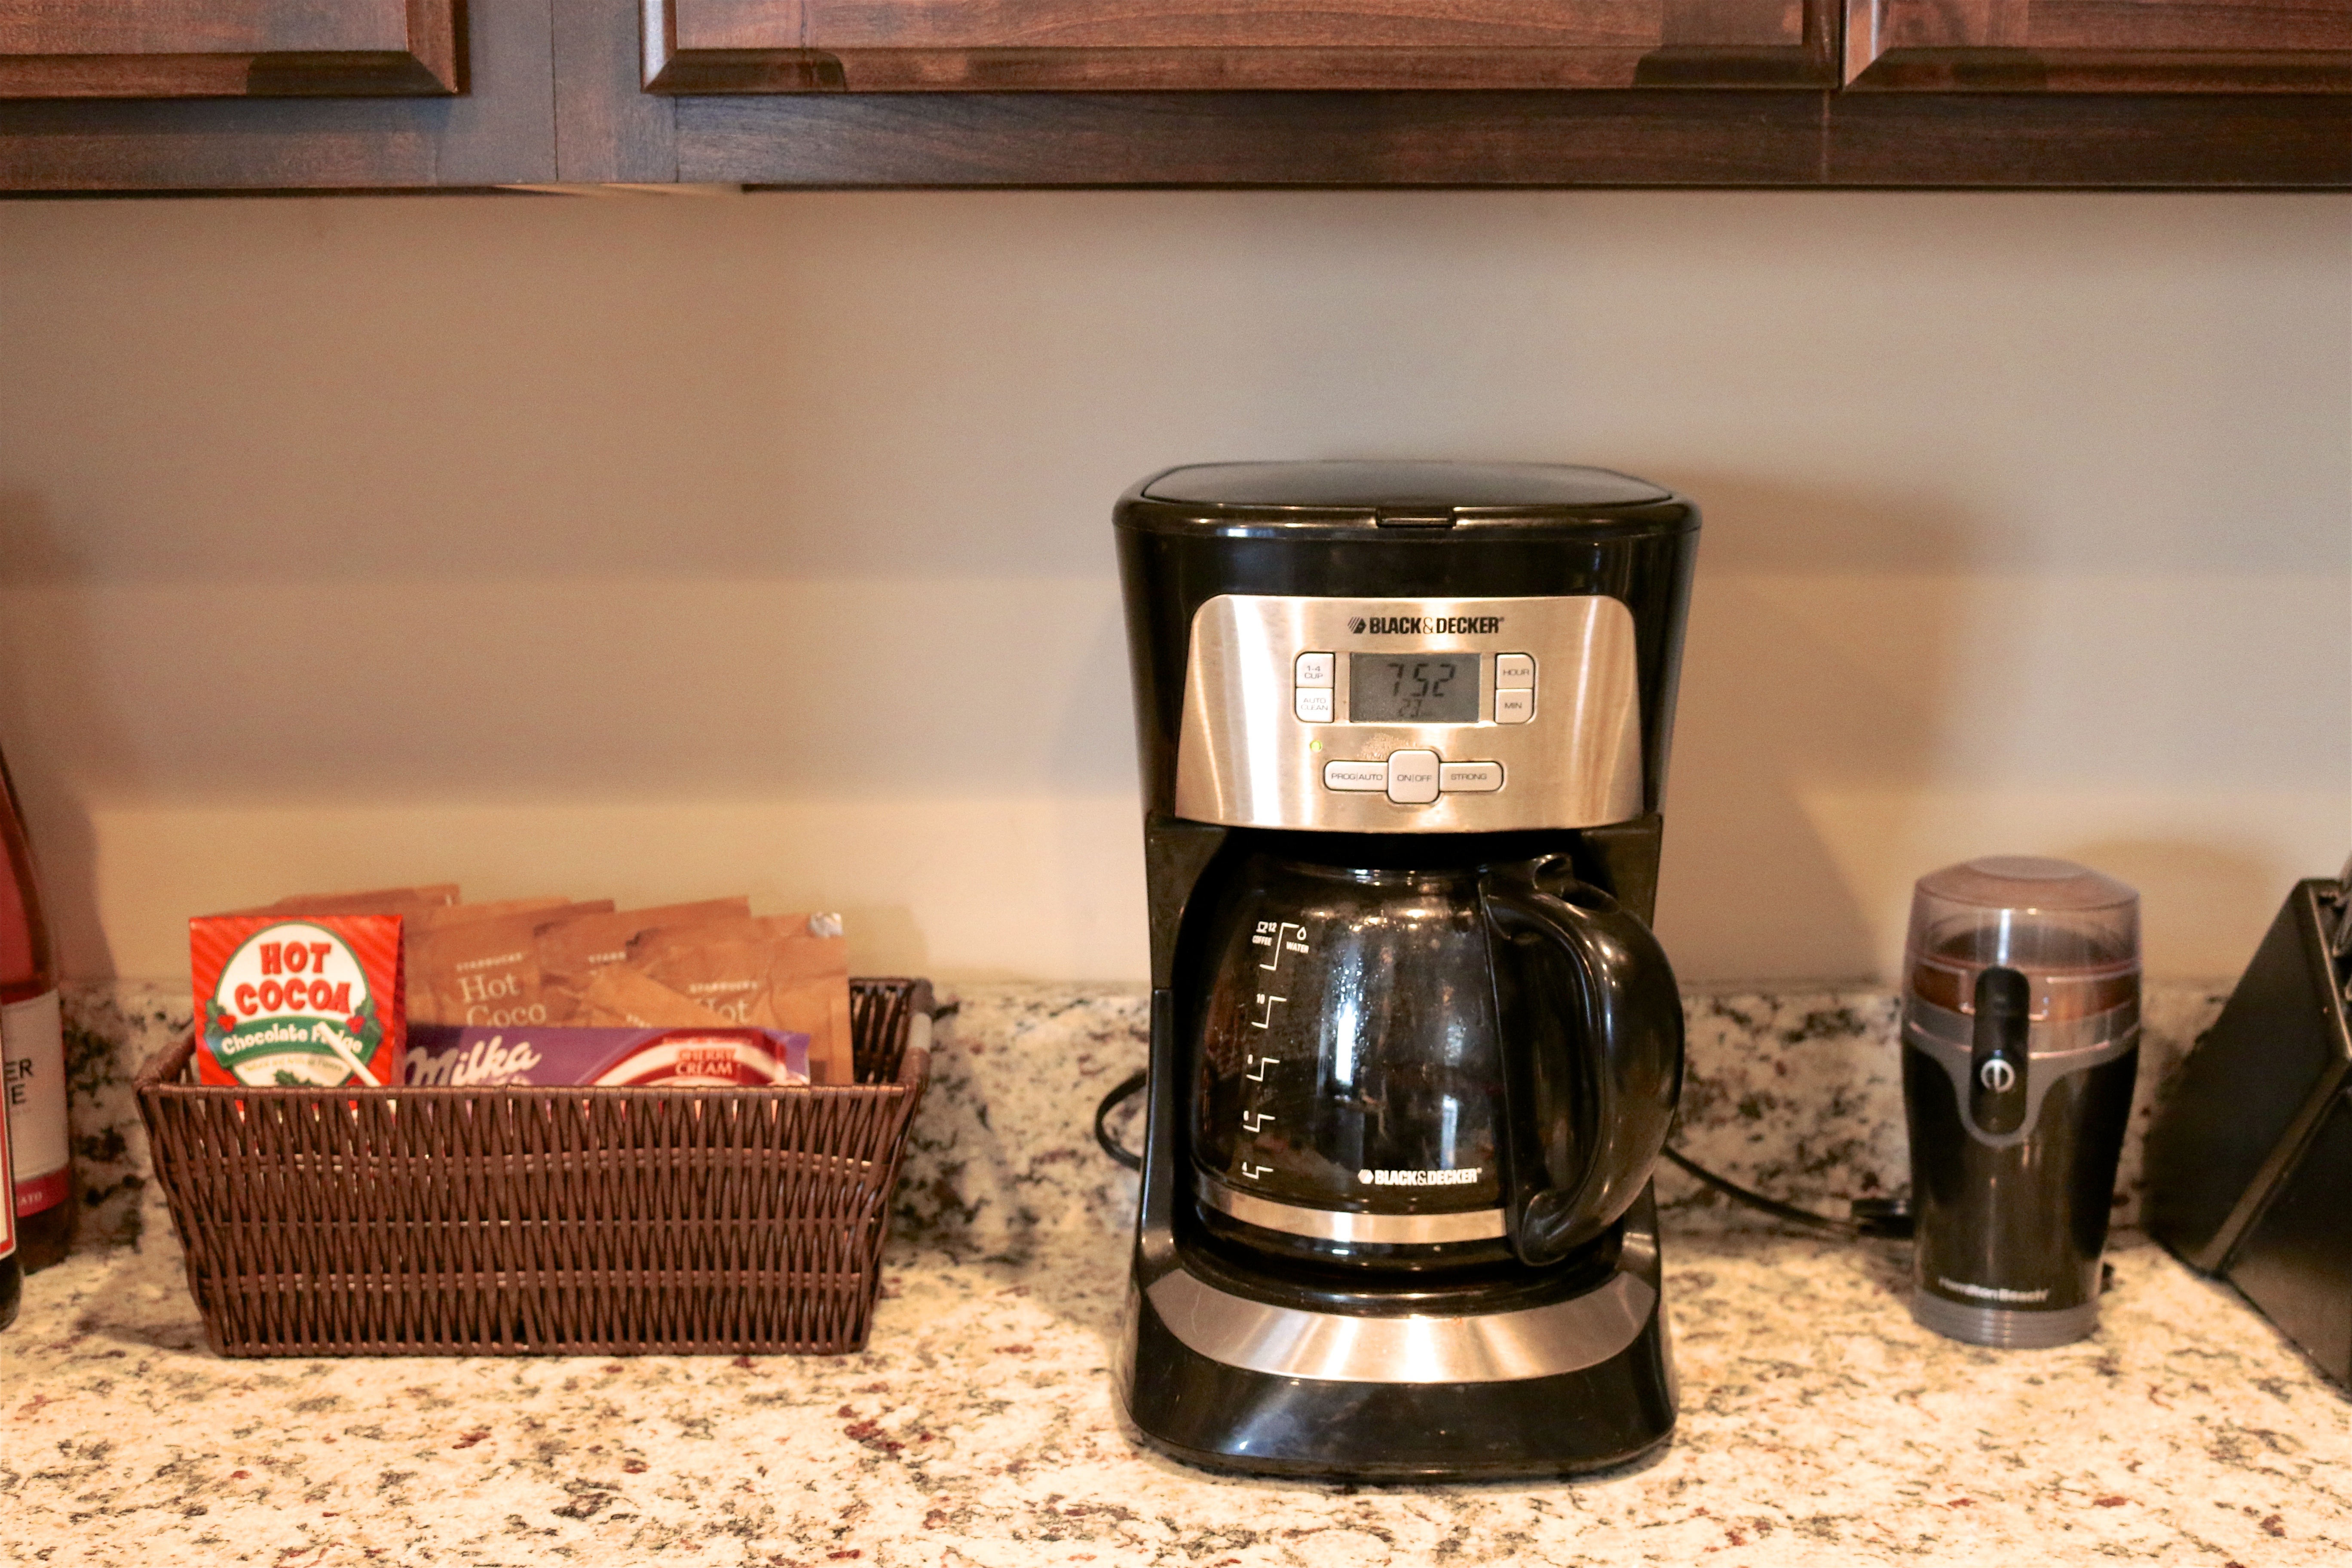
coffee, morning, home, hot chocolate, kitchen, beverage, drink, lifestyle, breakfast, lighting, hot cocoa, indoors, small appliance